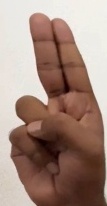
ASL sign: U